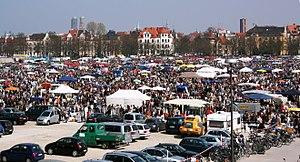
La Theresienwiese est une vaste place bétonnée de 42 hectares se trouvant dans le quartier de Ludwigsvorstadt-Isarvorstadt à Munich. Une statue de 18,52 m, nommée Bavaria trône sur la place accompagnée de son hall de la gloire. L'histoire de la Theresienwiese est intimement liée à celle de l'Oktoberfest qui s'y déroule chaque année en septembre. Toutefois d'autres événements s'y déroulent tout au long de l'année, on citera : la Frühlingsfest fin avril/début mai et Tollwood en décembre. Elle accueille aussi diverses braderies.